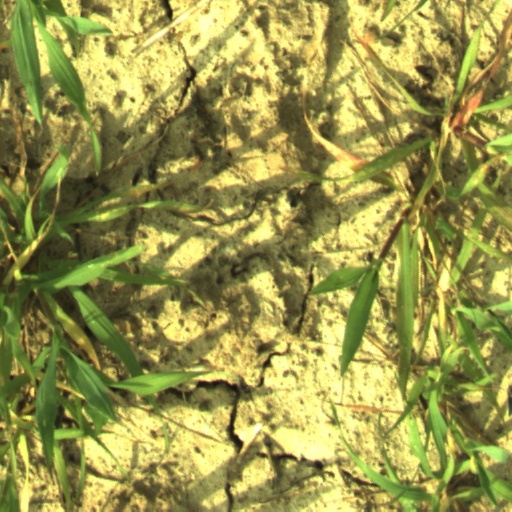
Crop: wheat